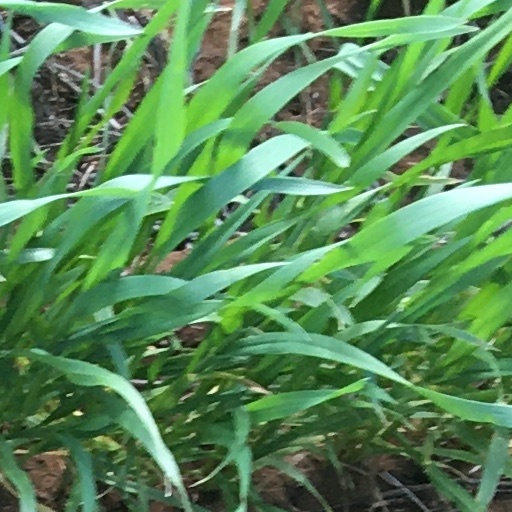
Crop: wheat